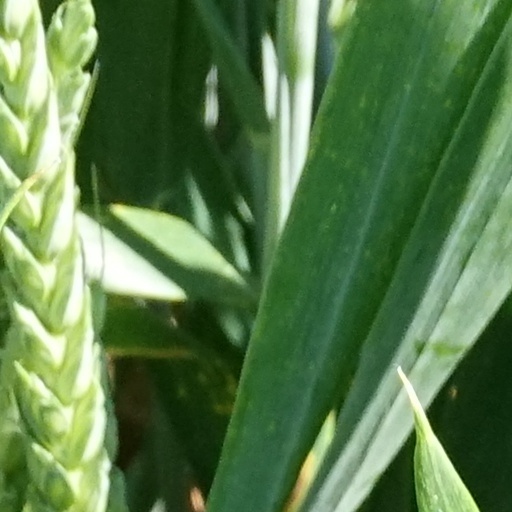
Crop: wheat